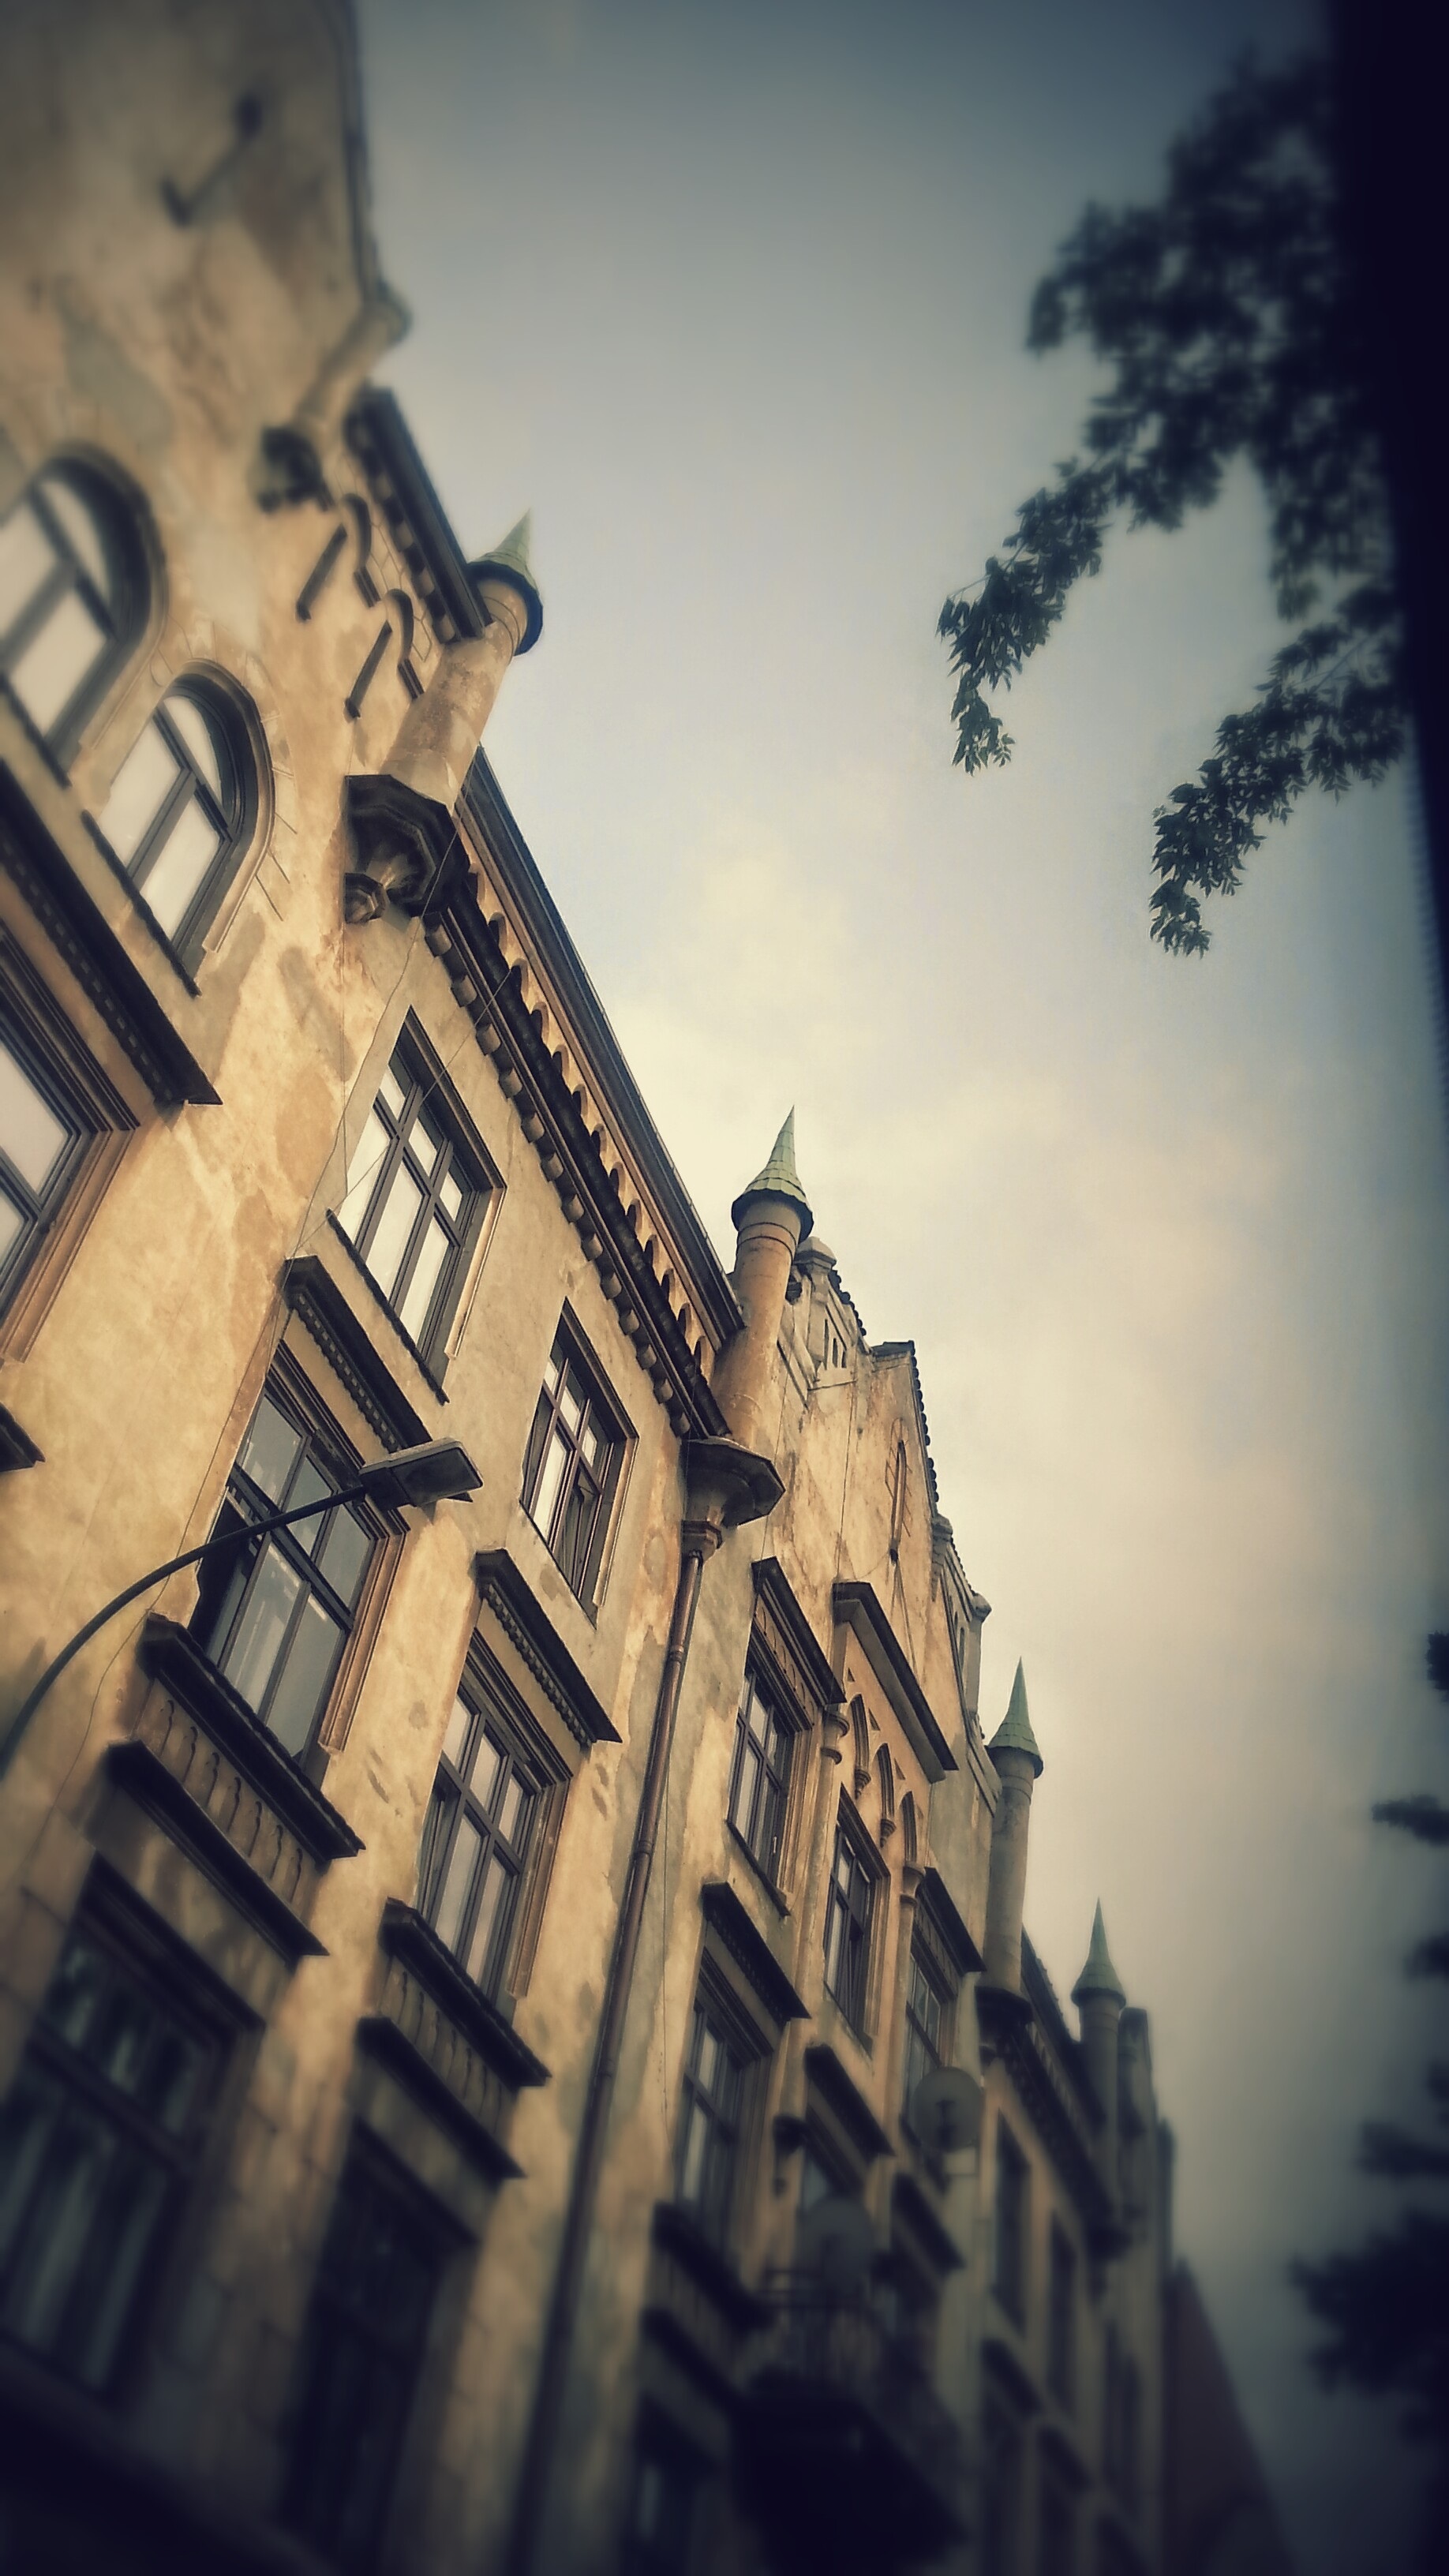
light, architecture, sky, house, sunlight, morning, window, building, old, city, neighborhood, evening, reflection, darkness, tourism, windows, shape, polish, krakow cracow